Jane Furse

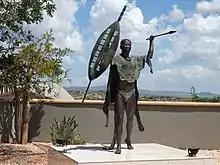
Statue of Kgoshi Mampuru II at a monument in Mamone village. (Pic: @NelsonKgwete)

Godfrey Pitje, teacher, anti-apartheid activist and President of the ANC Youth League, succeeded by Nelson Mandela in 1951.